James Sheridan Knowles

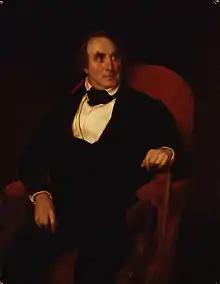
James Sheridan Knowles by Wilhelm Trautschold, 1849

James Sheridan Knowles (12 May 1784 – 30 November 1862) was an Irish dramatist and actor. A relative of Richard Brinsley Sheridan, Knowles enjoyed success writing plays for the leading West End theatres. Later in his career he also produced several novels.